Bugatti U-16

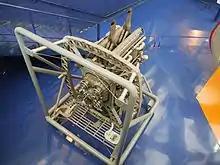
A Quadrimoteur type B on display at the Musée de l'Air et de l'Espace, le Bourget, Paris.

The Musee de l'air at Chalais-Meudon, 2 rue des Vertugadins, Meudon (just outside the Paris boundaries in the south west direction) holds a French U-16 engine and two Breguet-Bugatti engines. A King-Bugatti can be seen at the National Air Museum of the Smithsonian Institution in Washington, D.C., and another in the USAF museum at the Wright-Patterson AF Base at Fairborn, Ohio. The Auburn-Cord-Duesenberg Museum in Auburn, Indiana also has a King-Bugatti engine on display in their Hall of Technology